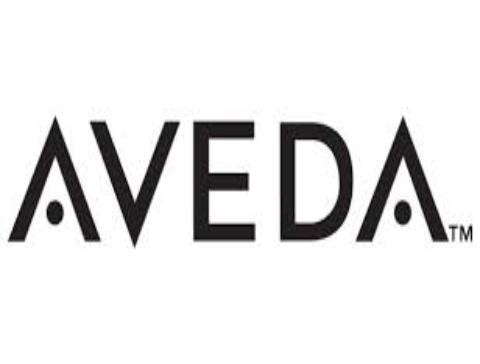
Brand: Aveda
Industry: Necessities